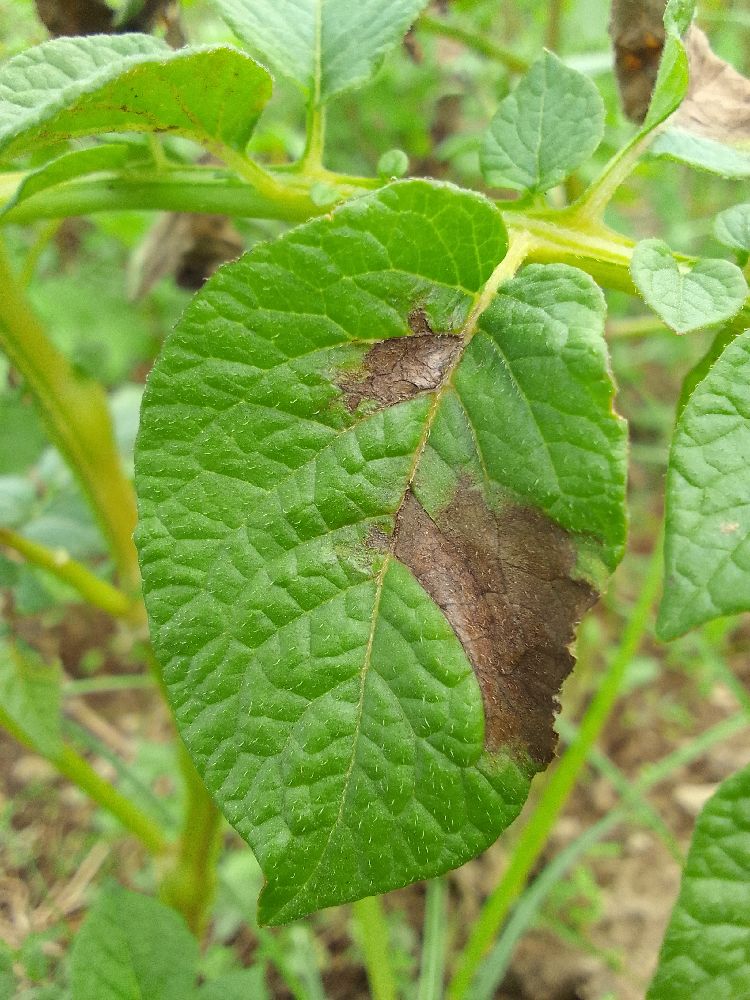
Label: Late blight